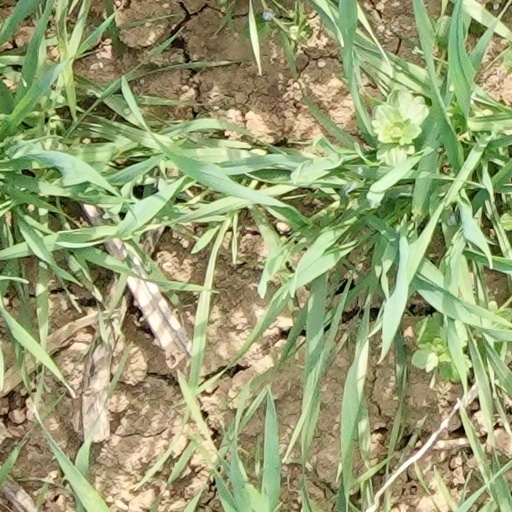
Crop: wheat